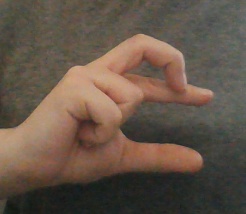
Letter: thal